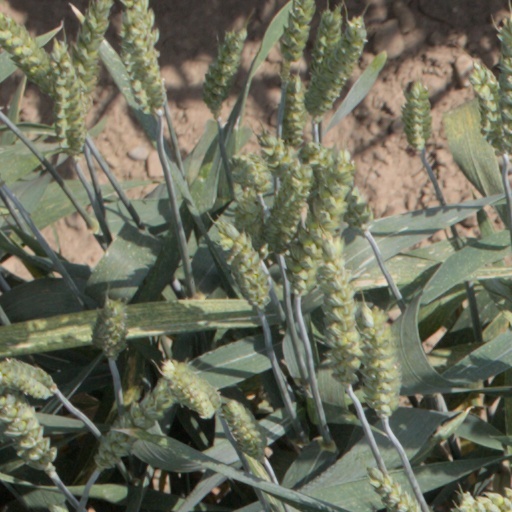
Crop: wheat